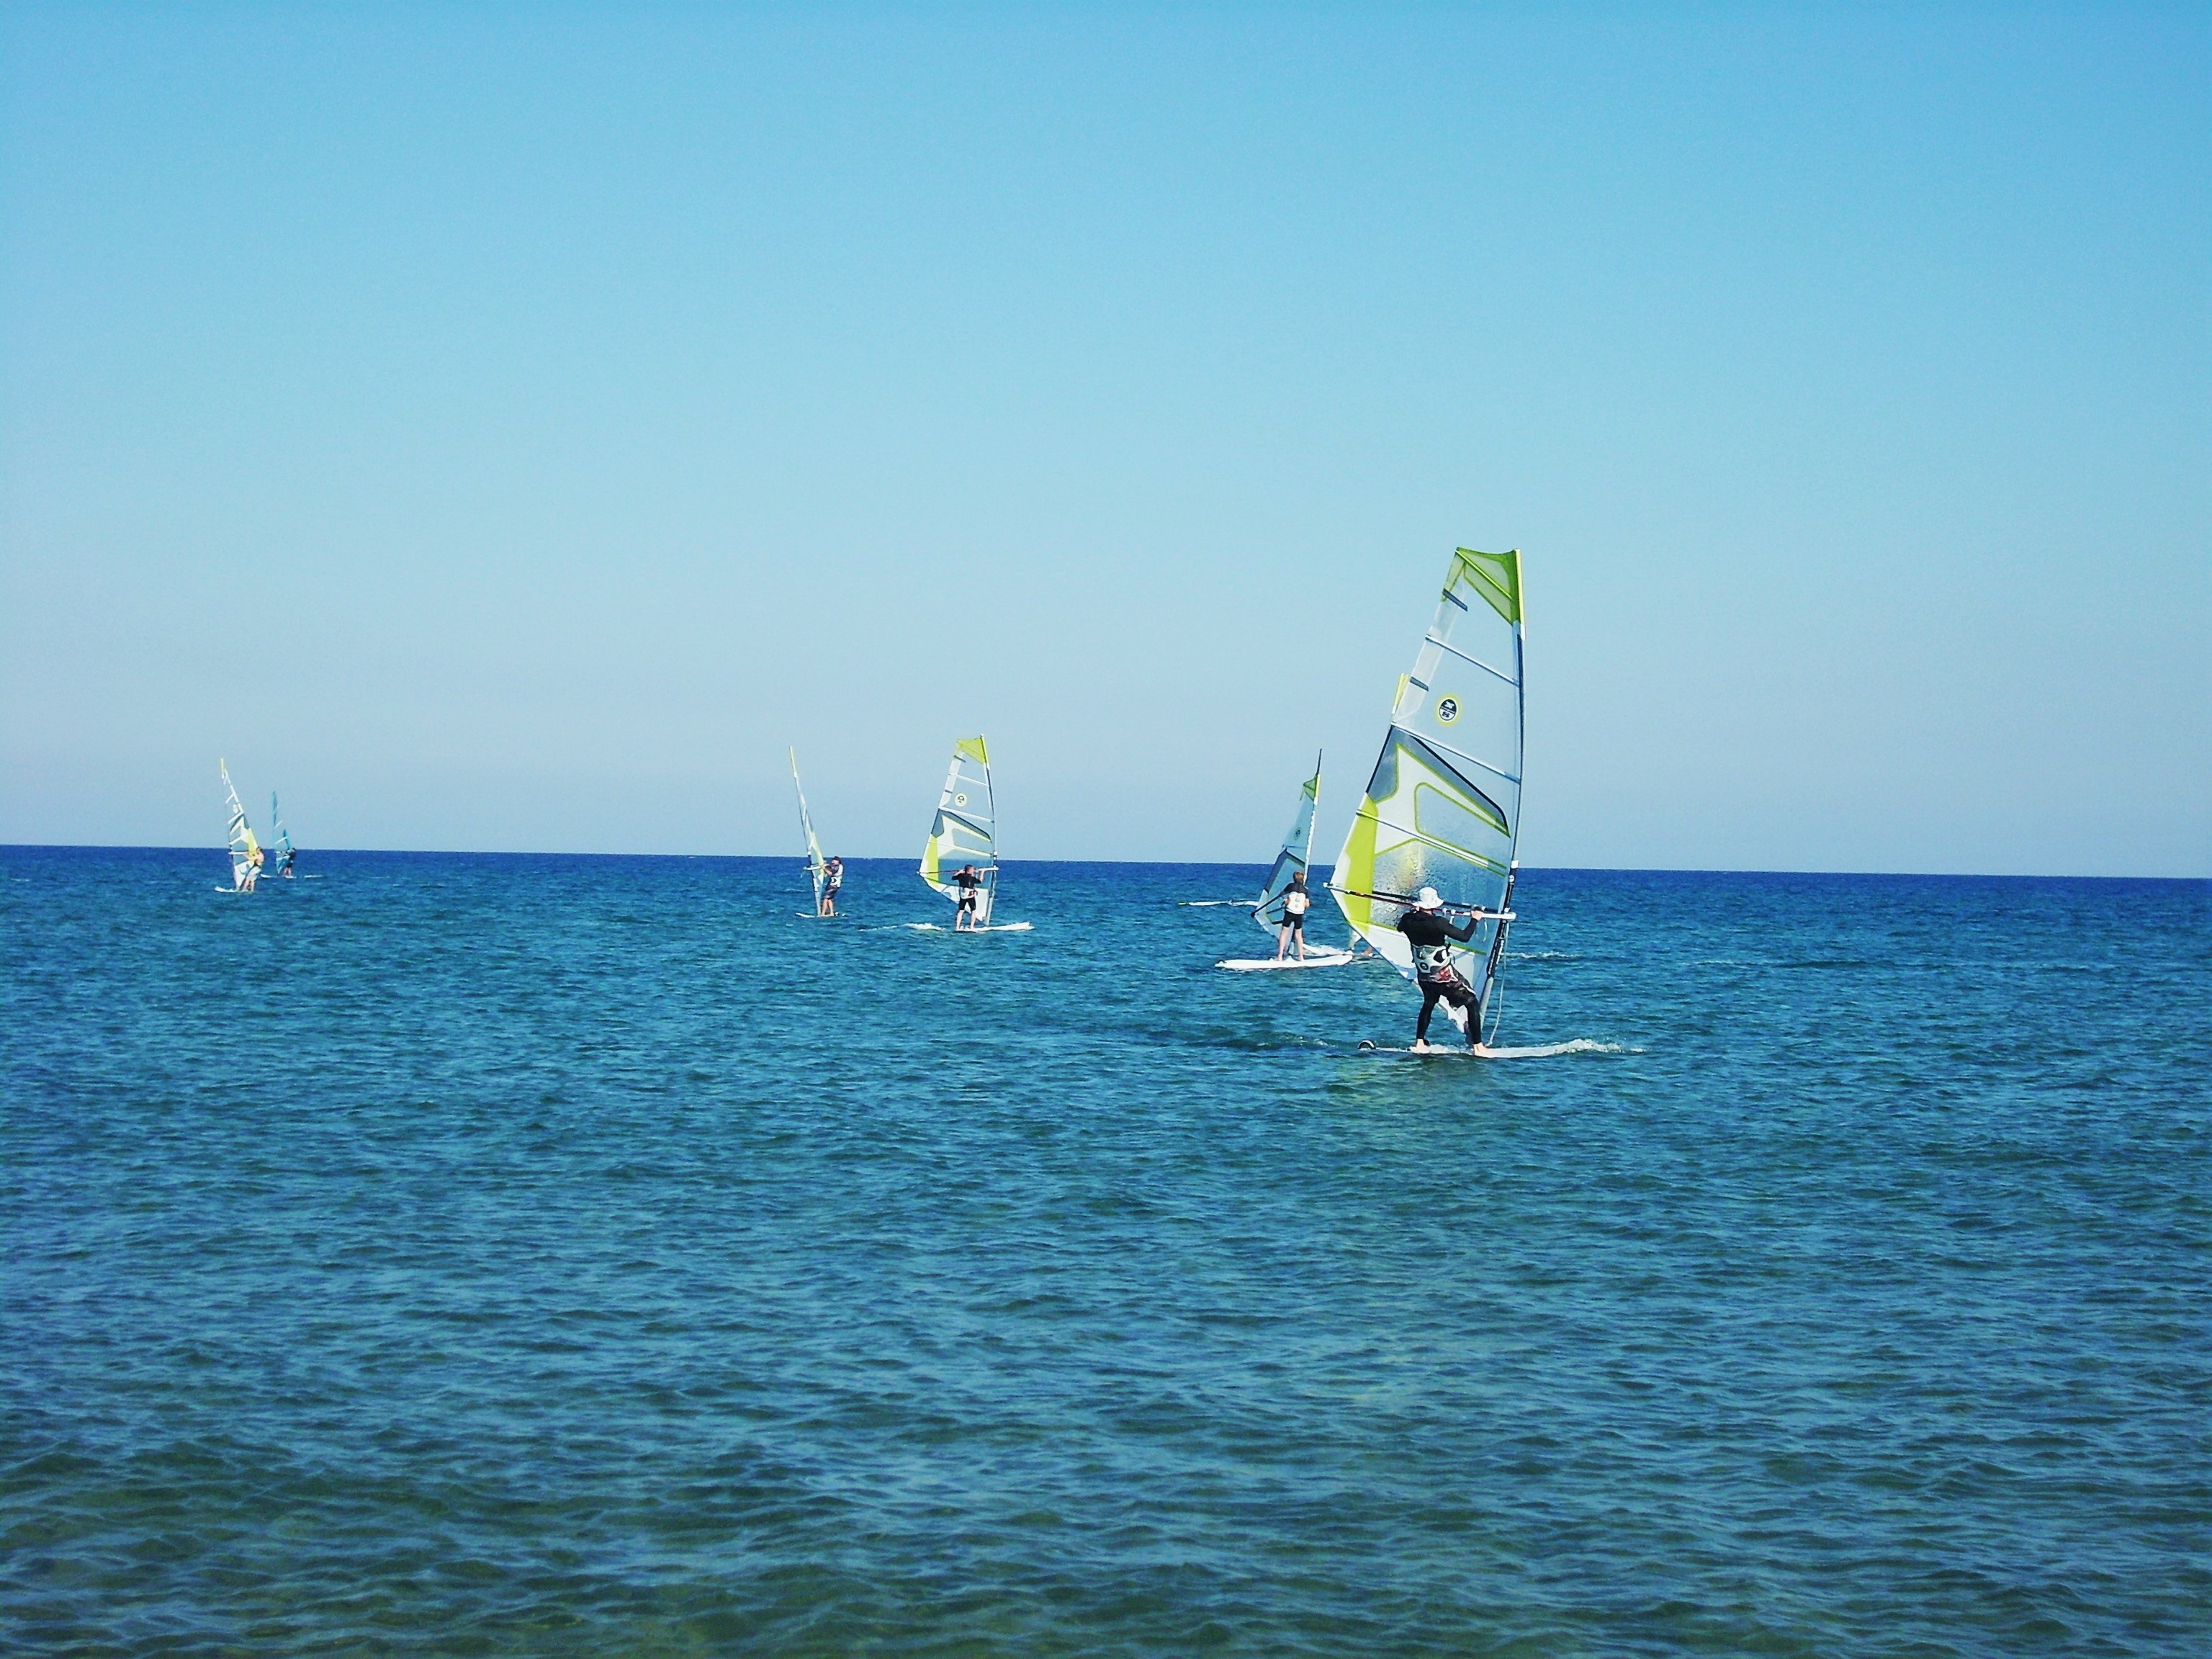
sea, water, board, sport, wind, summer, surfing, vehicle, sailing, blue, windsurfer, leisure, sailboat, sports, windsurfing, sail, sailing ship, blue sea, water sport, wind wave, boardsport, surface water sports